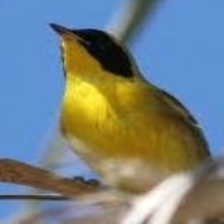
Species: ALTAMIRA YELLOWTHROAT
Scientific name: GEOTHLYPIS FLAVOVELATA